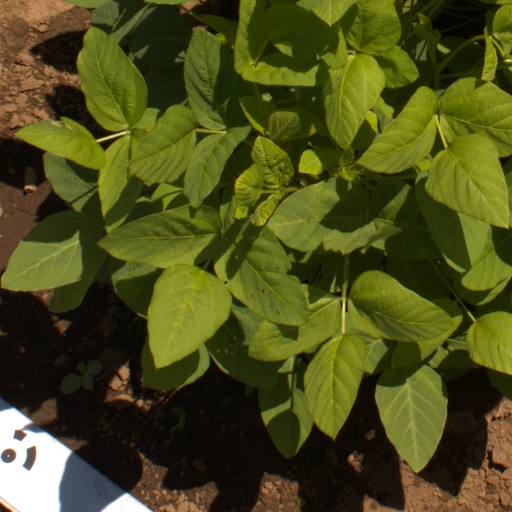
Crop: soybean